Kandake

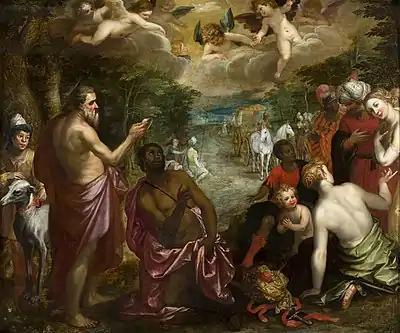
"The Baptism of Queen Candace's Eunuch" (–30, attributed to Hendrick van Balen and Jan Brueghel the Younger)

In the New Testament, a treasury official of "Candace, queen of the Aethiopians", returning from a trip to Jerusalem, met with Philip the Evangelist: